Abel F. Hayden

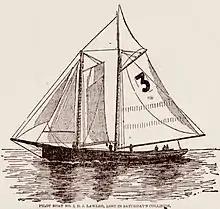
Pilot Boat "D. J. Lawlor," No. 3

His last service was on the pilot-boat "D. J. Lawlor," No. 3, in 1882, which he was the principal owner. Hayden was one-third owner of the "Lawlor," along with James H. Reid and William V. Abbott. Hayden was the boat master.